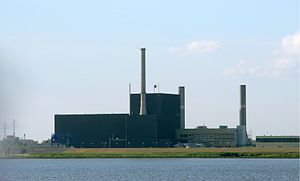
Brunsbüttel atomkraftværk
Brunsbüttel atomkraftværk
Brunsbüttel atomkraftværk er et atomkraftværk i Brunsbüttel nær Hamburg, Tyskland. Det er ejet for 67% vedkommende af Vattenfall og for 33% af E.ON. Det begyndte drift i 1976 og har en effekt på 806 MW. Som følge af udfasningen af atomkraft i Tyskland, blev det lukket ned i 2009.